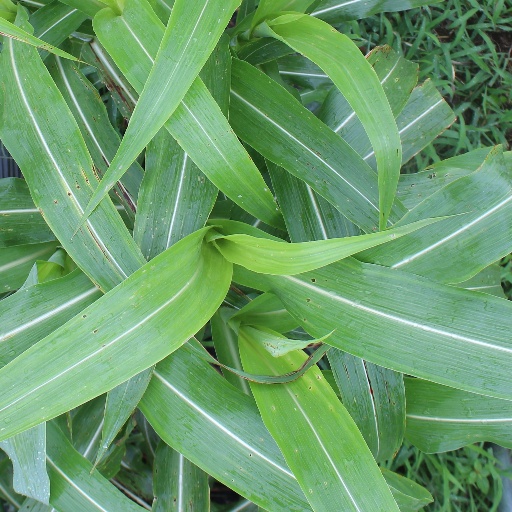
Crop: sorghum